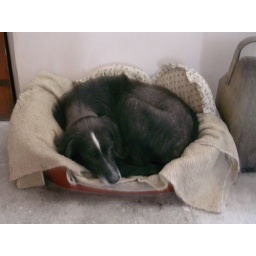
sleeping in his bed bless 'im